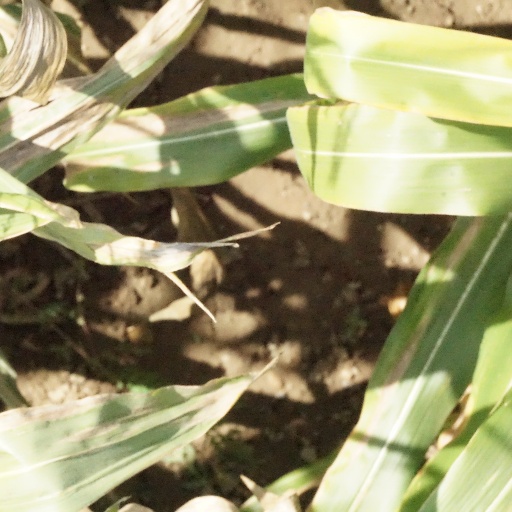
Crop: maize; corn